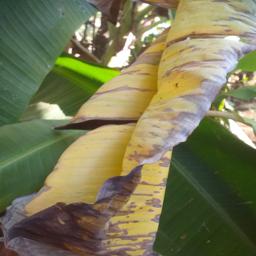
Label: MALBHOG LEAF